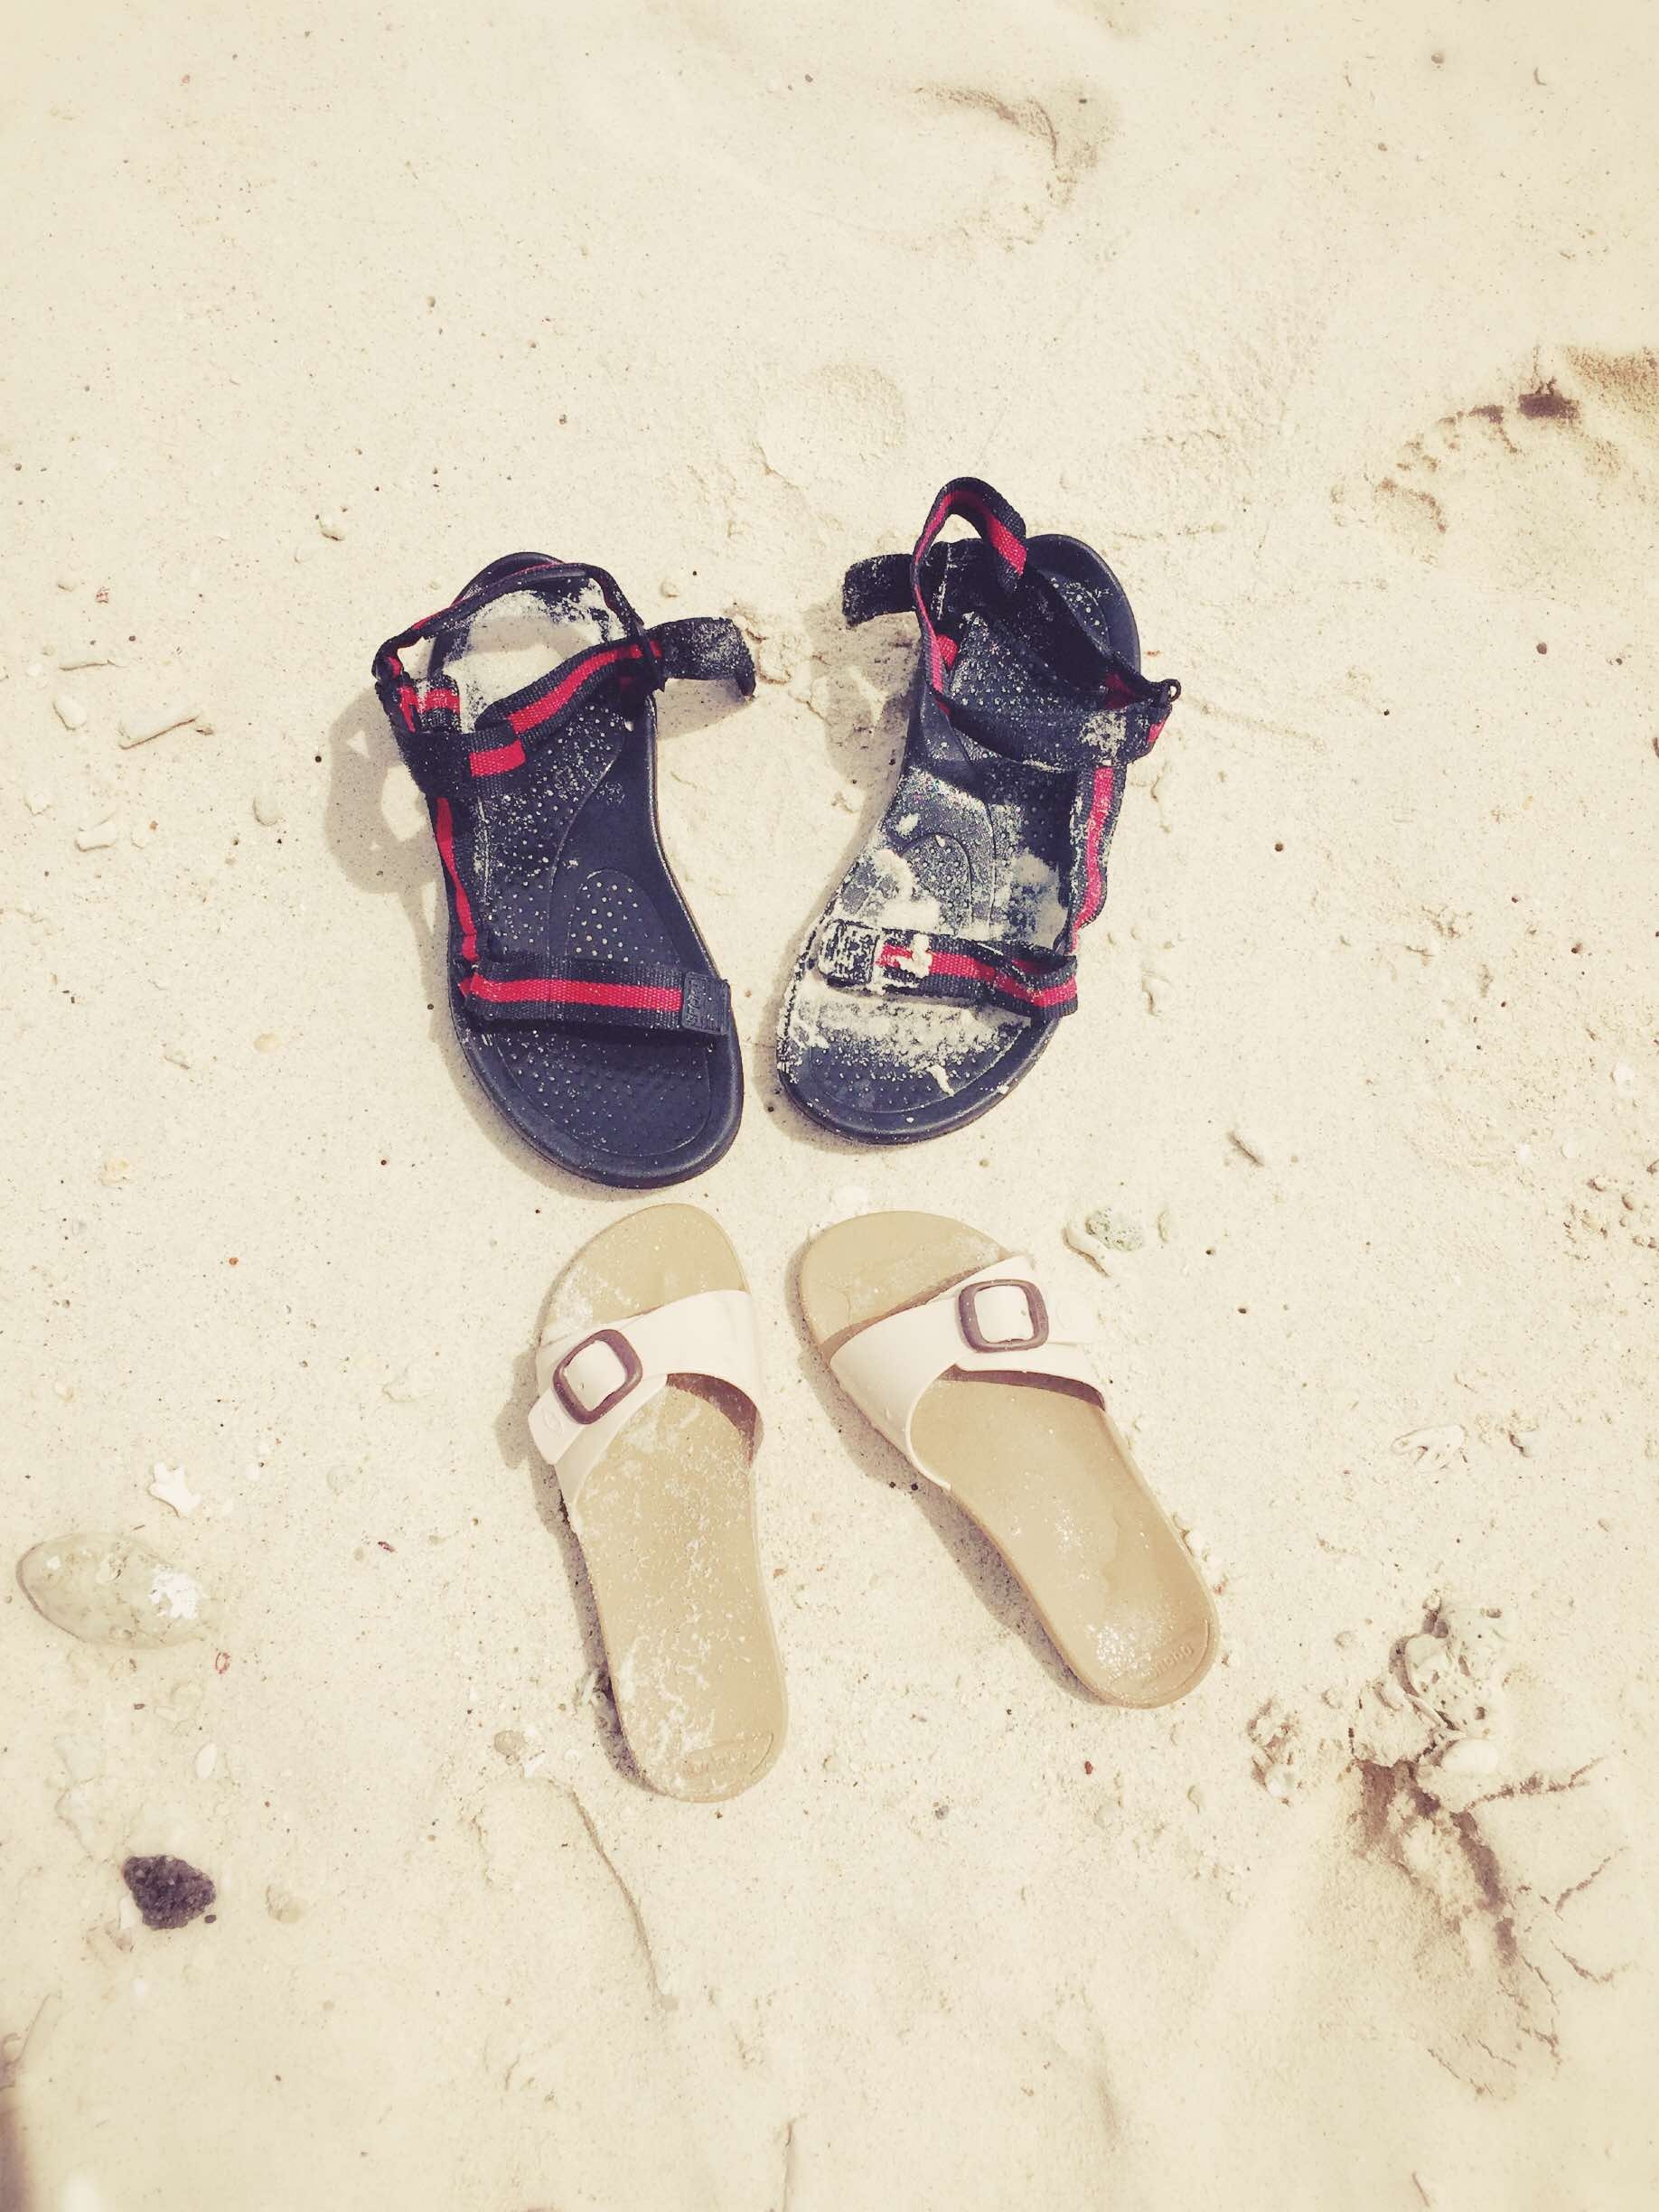
beach, shoe, leg, pattern, spring, shoes, sneakers, footwear, couples